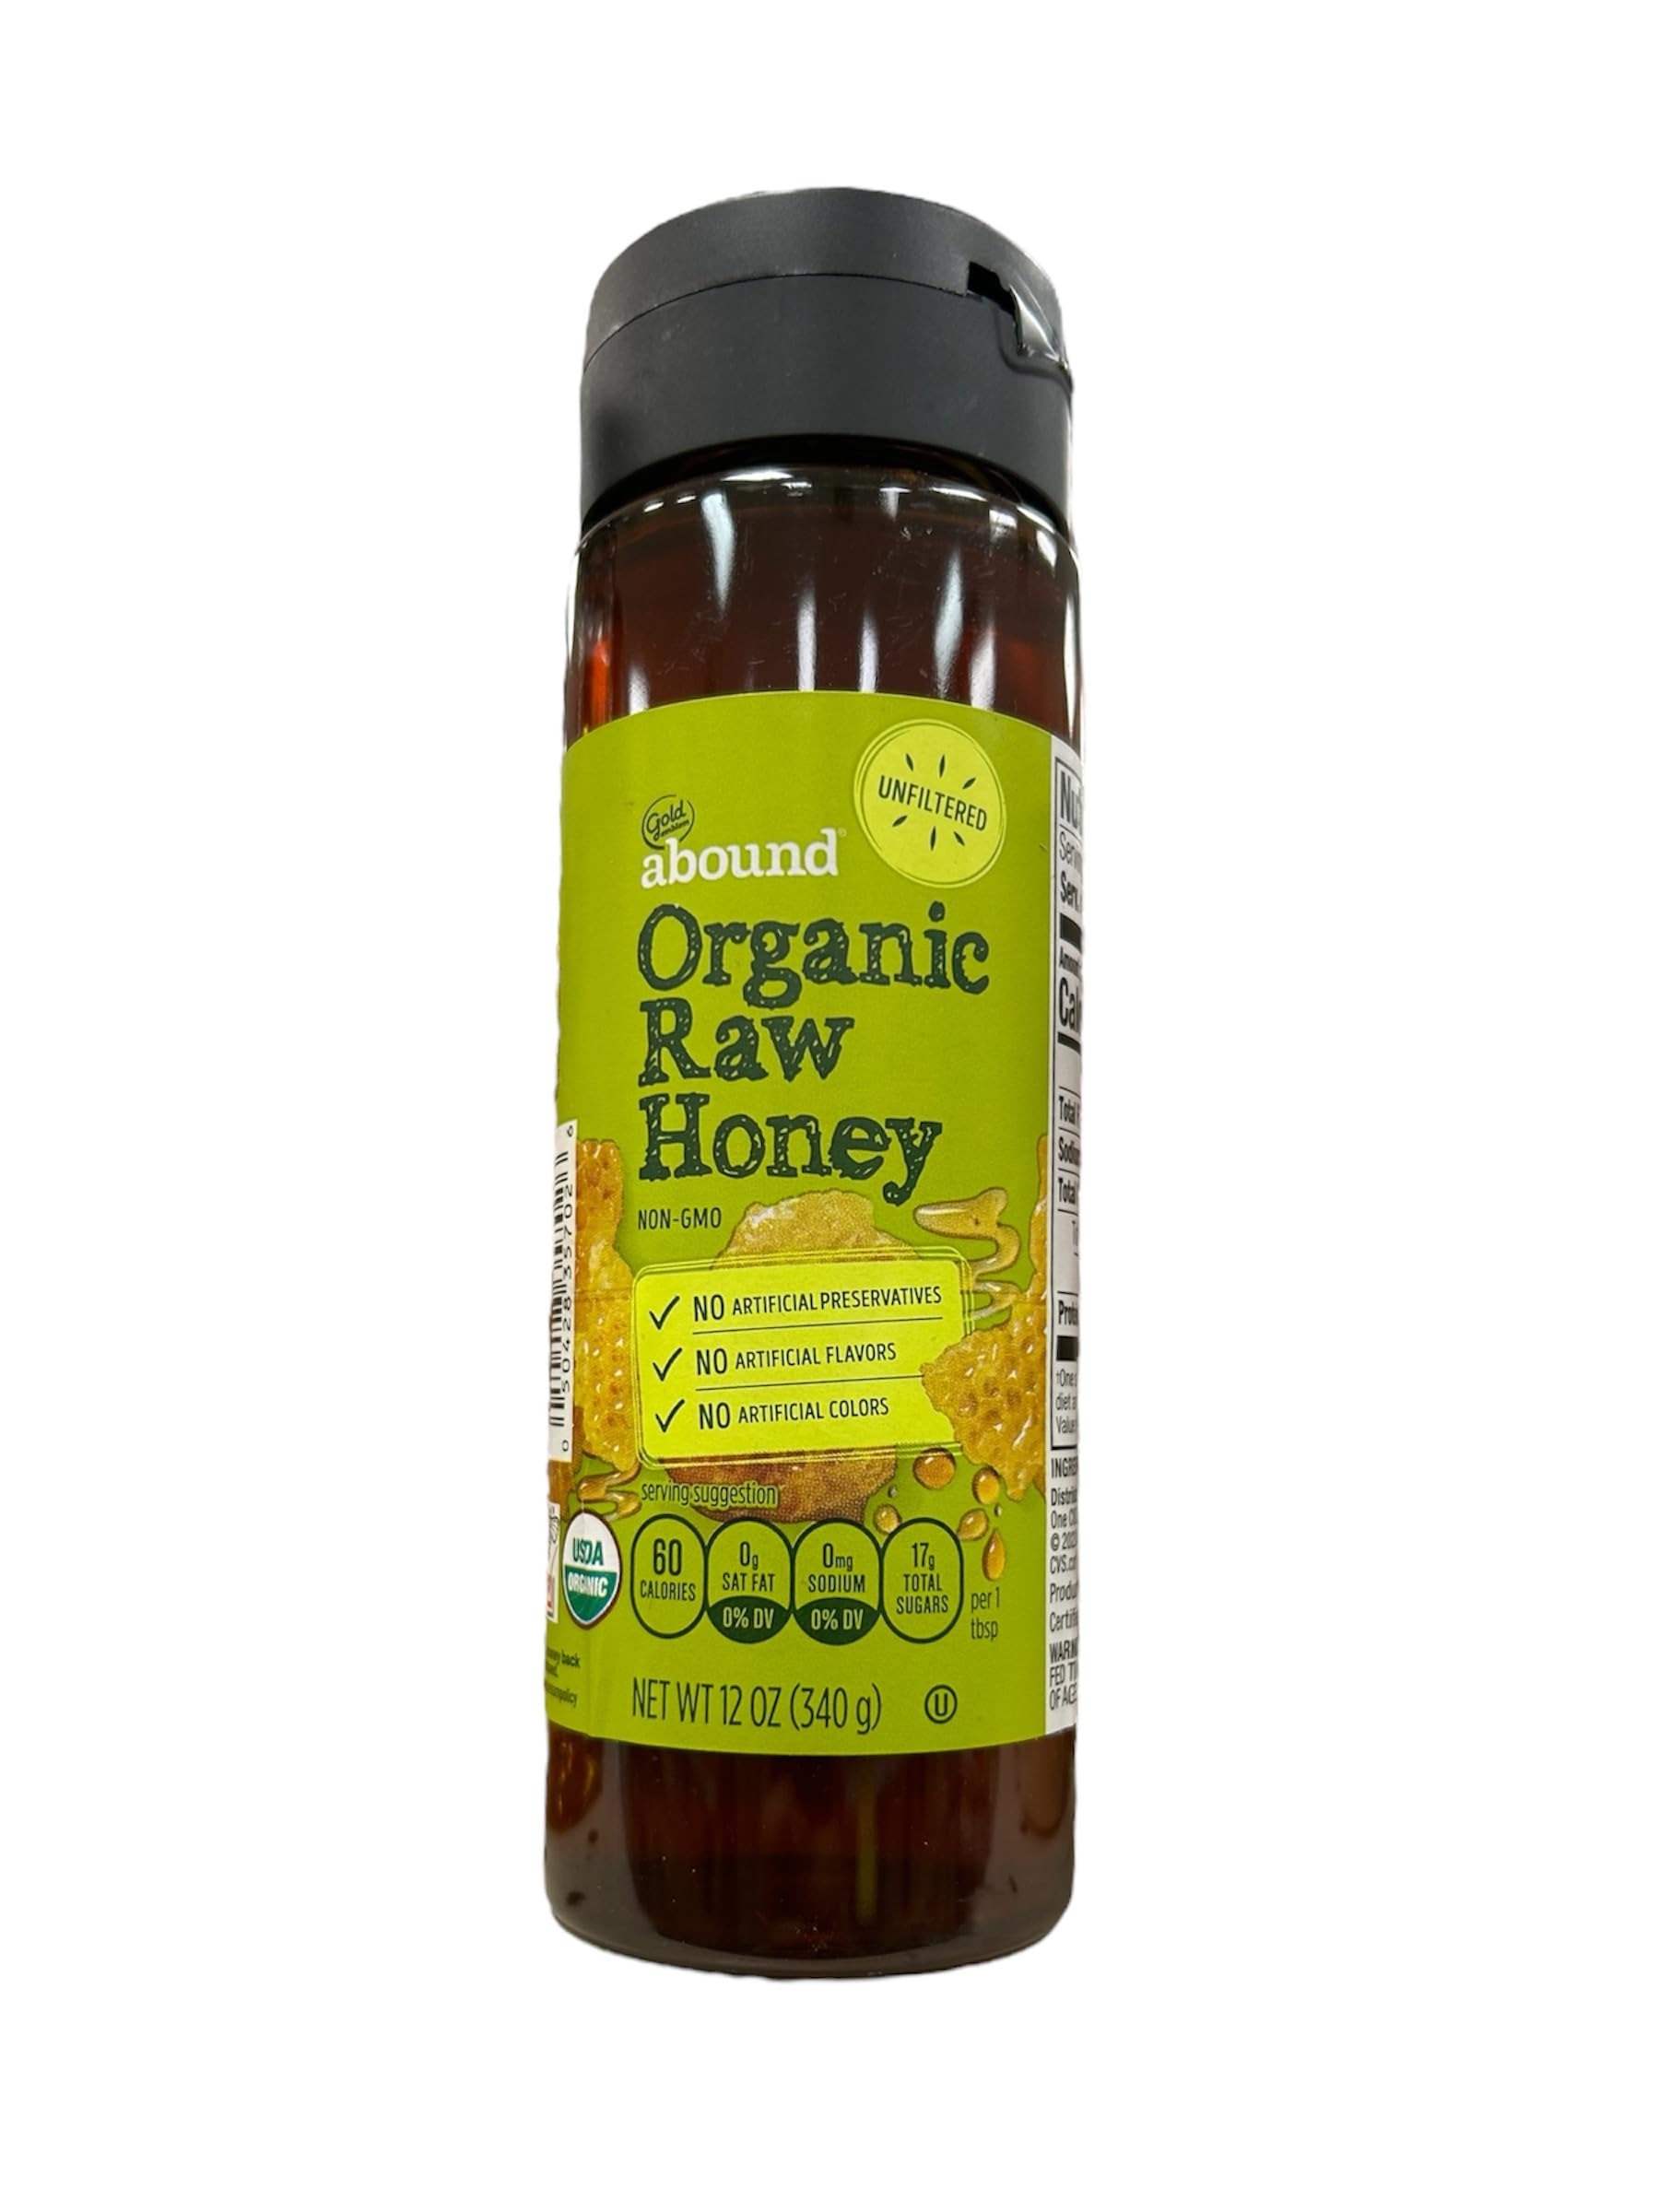
Item Name: Abound Organic Raw Honey, 12 oz, Unfiltered, Non-GMO, No Artificial Preservatives, Flavors or Colors
Bullet Point 1: Unfiltered Organic Raw Honey: This 12 oz jar contains pure, unfiltered, and organic raw honey without any artificial preservatives, flavors, or colors.
Bullet Point 2: Non-GMO: Enjoy the natural sweetness and goodness of this honey, which is non-GMO and free from genetic modifications.
Bullet Point 3: Nutritious: With 60 calories per serving and no fat, sodium, or cholesterol, this honey can be a healthier alternative to processed sugars.
Bullet Point 4: Versatile: Use this raw honey for sweetening beverages, baking, drizzling on yogurt or oatmeal, or as a natural remedy for various ailments.
Bullet Point 5: Convenient Packaging: The sturdy plastic jar with a screw-top lid ensures easy storage and mess-free dispensing of the honey.
Product Description: Indulge in the pure, undiluted sweetness of Abound Organic Raw Honey. This non-GMO honey is free from artificial preservatives, flavors, and colors, ensuring you savor its natural goodness. With 60 calories per serving, it's a guilt-free treat that adds a touch of nature's nectar to your favorite dishes or beverages. The 12 oz (340 g) bottle is perfect for stocking your pantry with a wholesome sweetener. Enjoy the rich, unadulterated flavor of raw honey without any unwanted additives.
Value: 12.0
Unit: Ounce

Price: 9.99